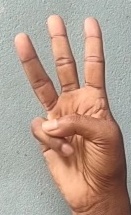
ASL sign: W